Adana Gundogdu Schools

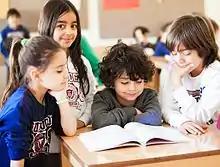
Intellectual citizen Program

This program was developed to encourage students to read, this program was developed in-house and has three steps. First the students read the set book, then they write a report on the book at the same time a group students prepare a for and against debate, the program is used across all schools from Primary First grade until 11th grade in High School and also across all languages taught.